Brian Hayes (lawyer)

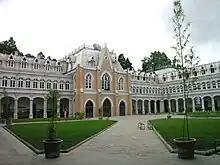

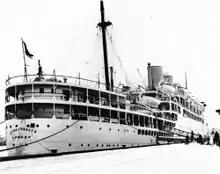

He is a former National Chairman of the Australia India Business Council, and established its South Australian chapter in 2004. As National Chairman, he has chaired two Joint Business Council Meetings in Australia and India. Hayes first acted as a consultant advising the Government of South Australia on the state's relations with India in 2008 to develop bilateral trade and business between South Australia and India and to assist South Australian companies to export and import. Since his appointment, his work in the role has included leading six business delegations with the South Australian Premier and two Australian Federal Government trade delegations to India.